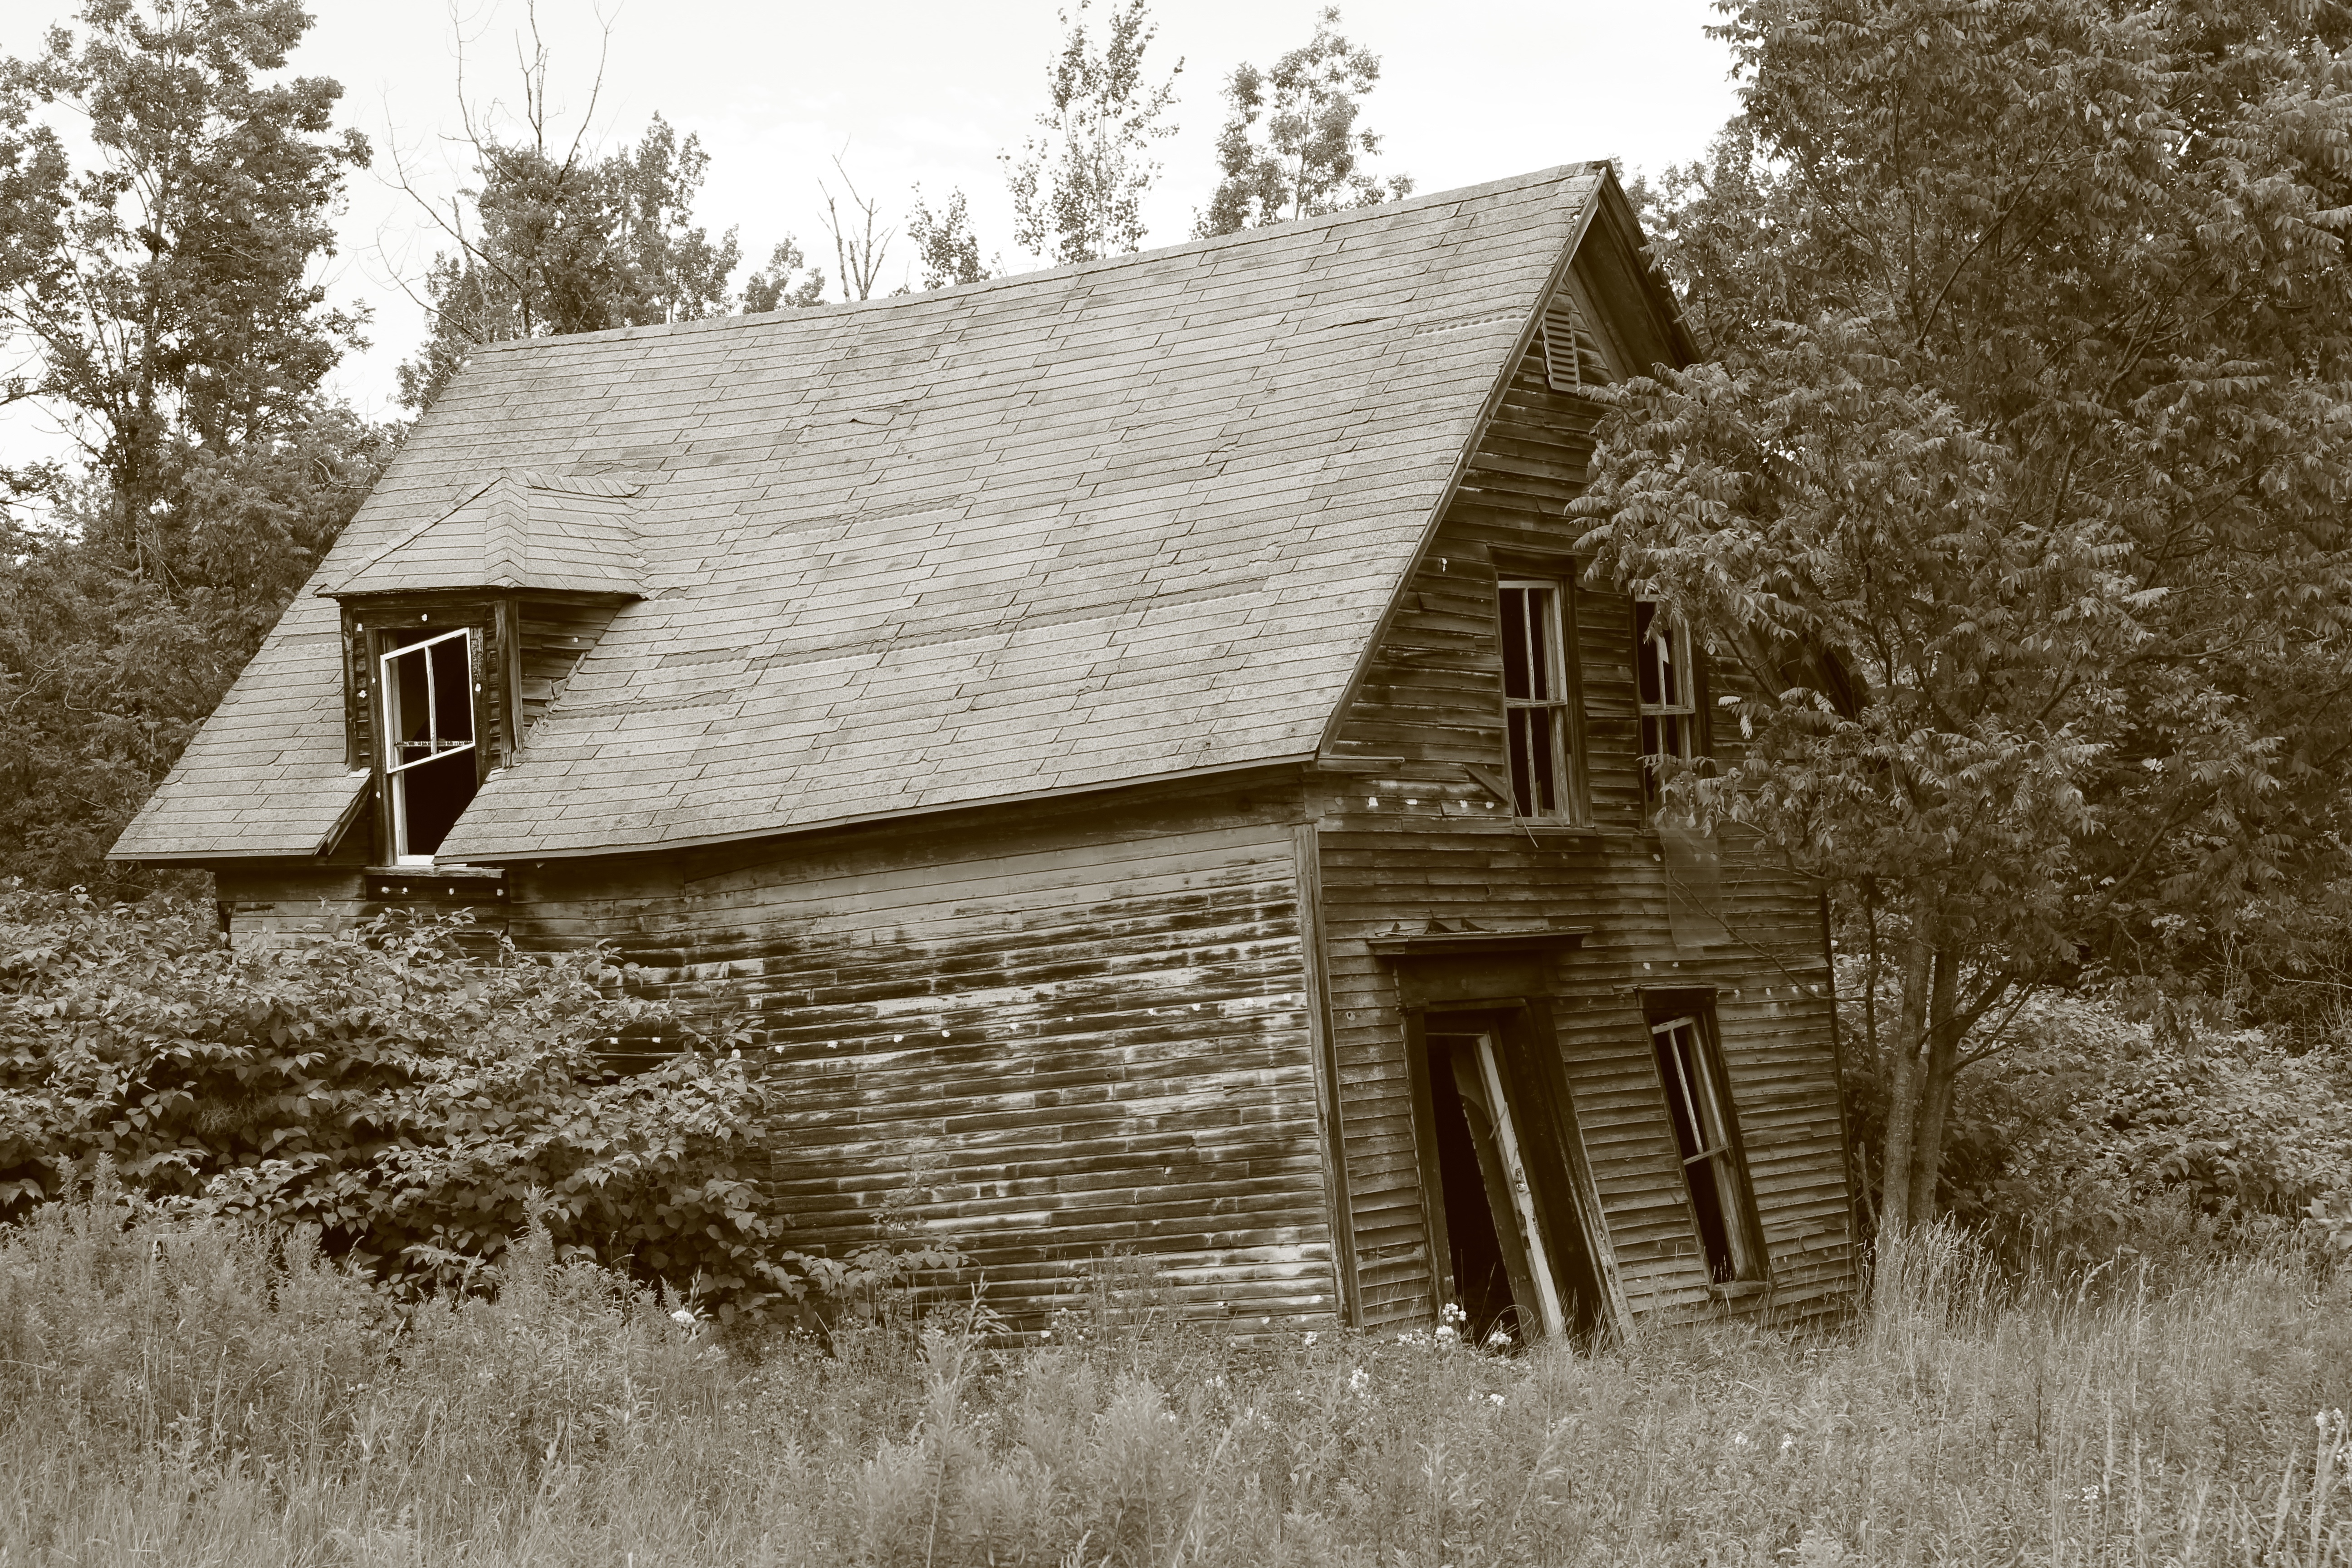
tree, winter, wood, farm, house, building, barn, home, hut, shack, cottage, farmhouse, history, log cabin, rural area